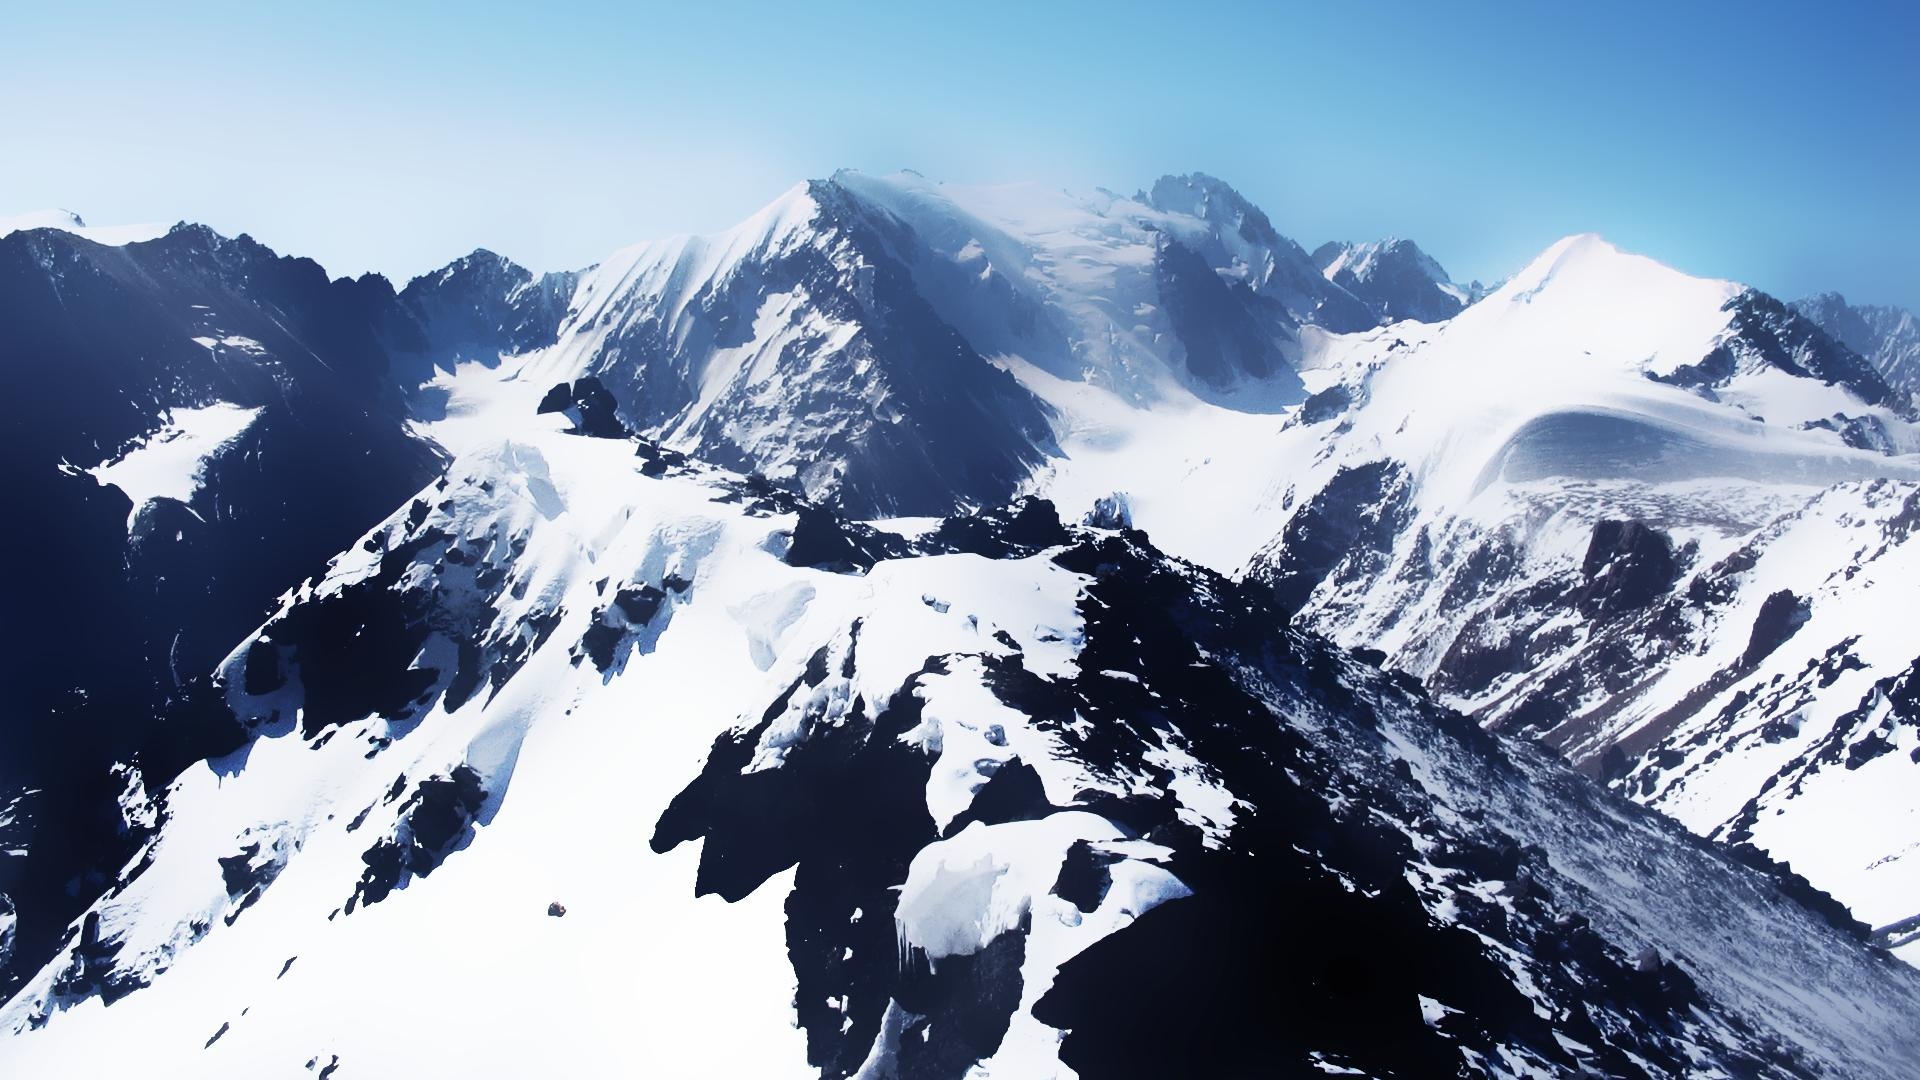
mountain, landscape, snow, mountainous landforms, mountain range, ridge, ar te, massif, sky, nunatak, mount scenery, alps, summit, glacial landform, geological phenomenon, cirque, winter, fell, cloud, mountaineering, elevation, glacier, adventure, mountaineer, moraine